Military history of Ecuador

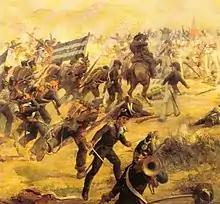
The Battle of Camino Real, 1820, was the first battle between royalists and rebel forces in the Ecuadorian War of Independence.

Ecuador's military history dates back to its first attempt to secure freedom from Spain in 1811. The rebel forces of the newly declared independent State of Quito attempted to extend their control to other parts of the territory but proved little match against the royalist army dispatched by the Viceroy of Peru. In December 1812, during the Battle of Ibarra, Spanish forces easily reasserted control over the contested areas.